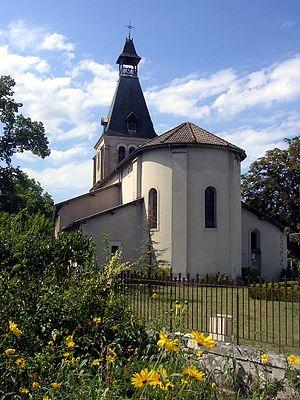
Eglise d'Escource, dans le département français des Landes
Le département français des Landes compte 438 églises pour un total de 331 communes, soit une moyenne de 1,32 église par commune. La commune de Parleboscq, née de la réunion de sept paroisses, compte à elle seule sept églises.
Escource est une commune du sud-ouest de la France, située dans le département des Landes.